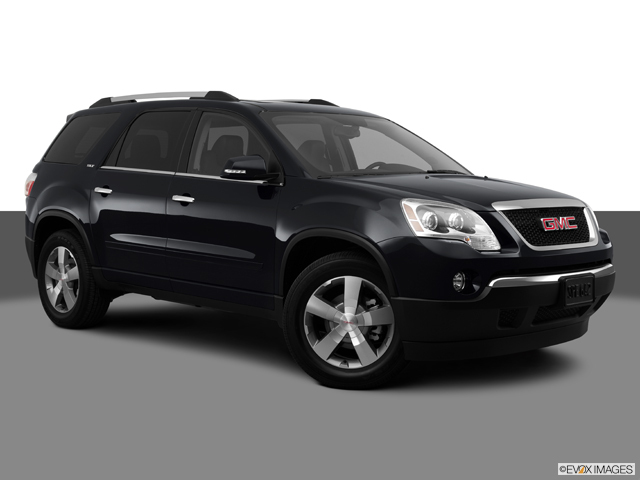
Car model: 2012 GMC Acadia SUV